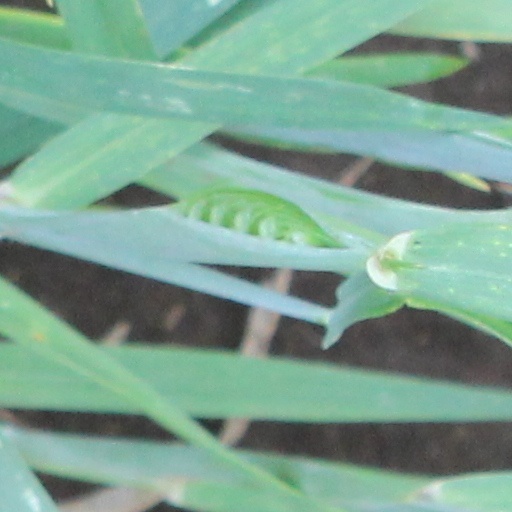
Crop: wheat